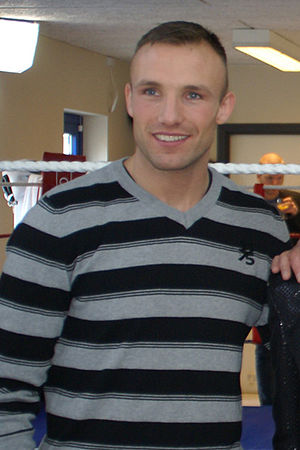
Beyond Hell/Above Heaven / Produktion / Indspilning
Sangen "A Warrior's Call" blev skrevet til Mikkel Kessler, der sang med på omkvædet.
Beyond Hell/Above Heaven er fjerde studiealbum fra det danske heavy metalband Volbeat. Det udkom 10. september 2010. Titlen refererer til det overordnede tema på albummet og fortsætter fortællingen fra Guitar Gangsters & Cadillac Blood fra 2008. Det er det sidste af gruppens albums, hvor Thomas Bredahl medvirker.